Bassou

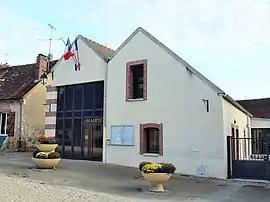
The town hall in Bassou

Bassou is a commune in the Yonne department in Bourgogne-Franche-Comté in north-central France.